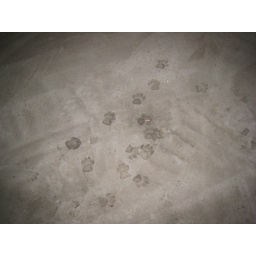
Here's what happens when you have cats in the house and you leave leveling compound to dry overnight.